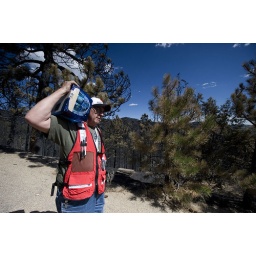
Guy Forti carries a case of water to a homeowner's house in Four Mile Canyon.